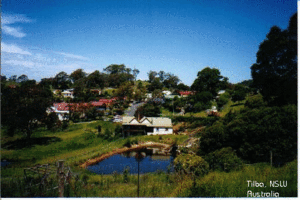
Tilba Tilba est un village du Comté d'Eurobodalla, en Nouvelle-Galles du Sud, en Australie.